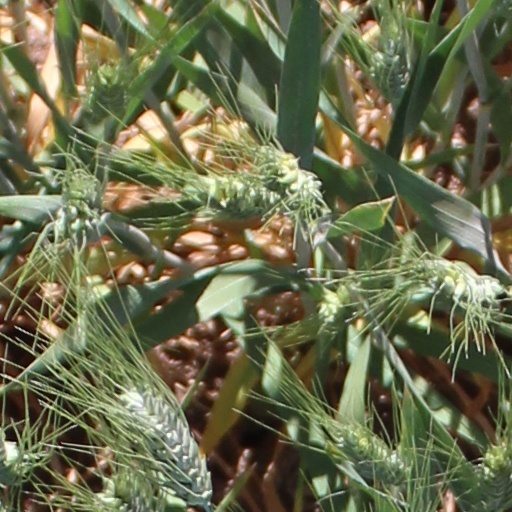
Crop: wheat